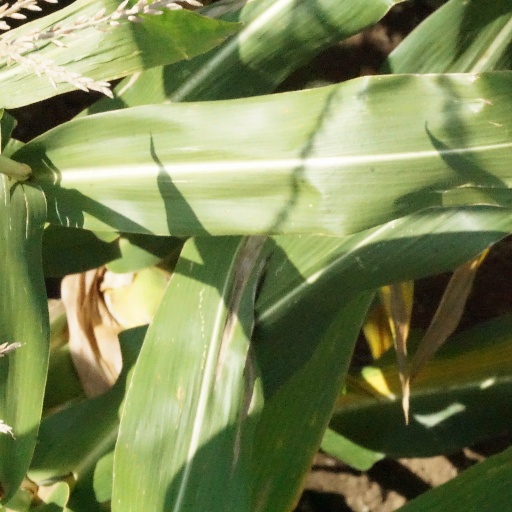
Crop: maize; corn